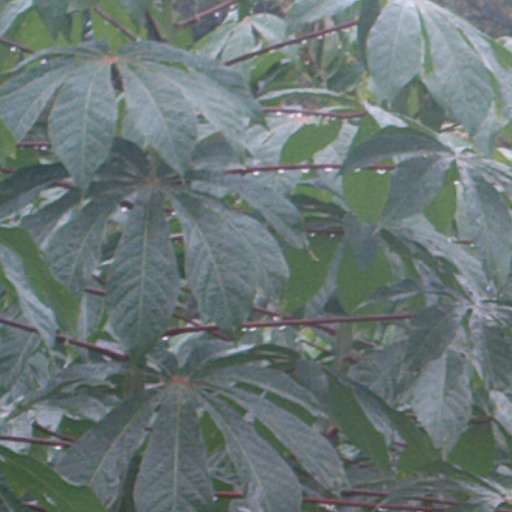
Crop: cassava